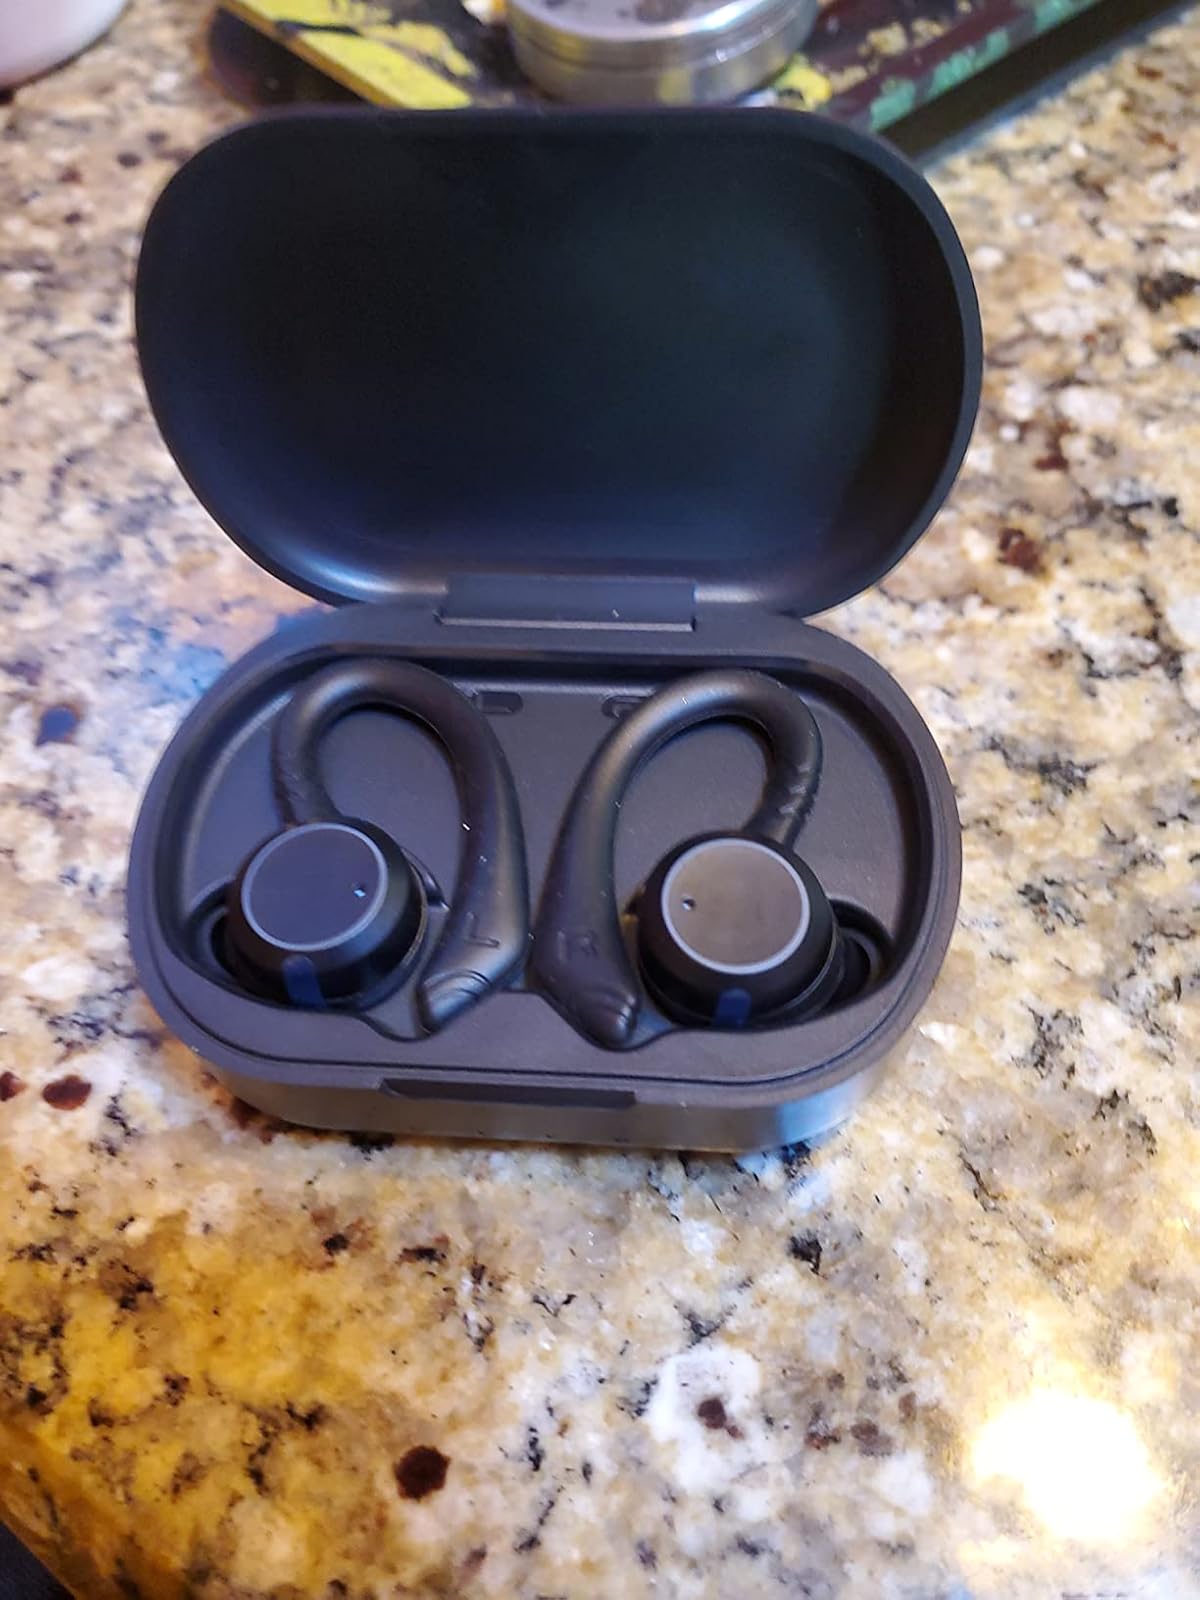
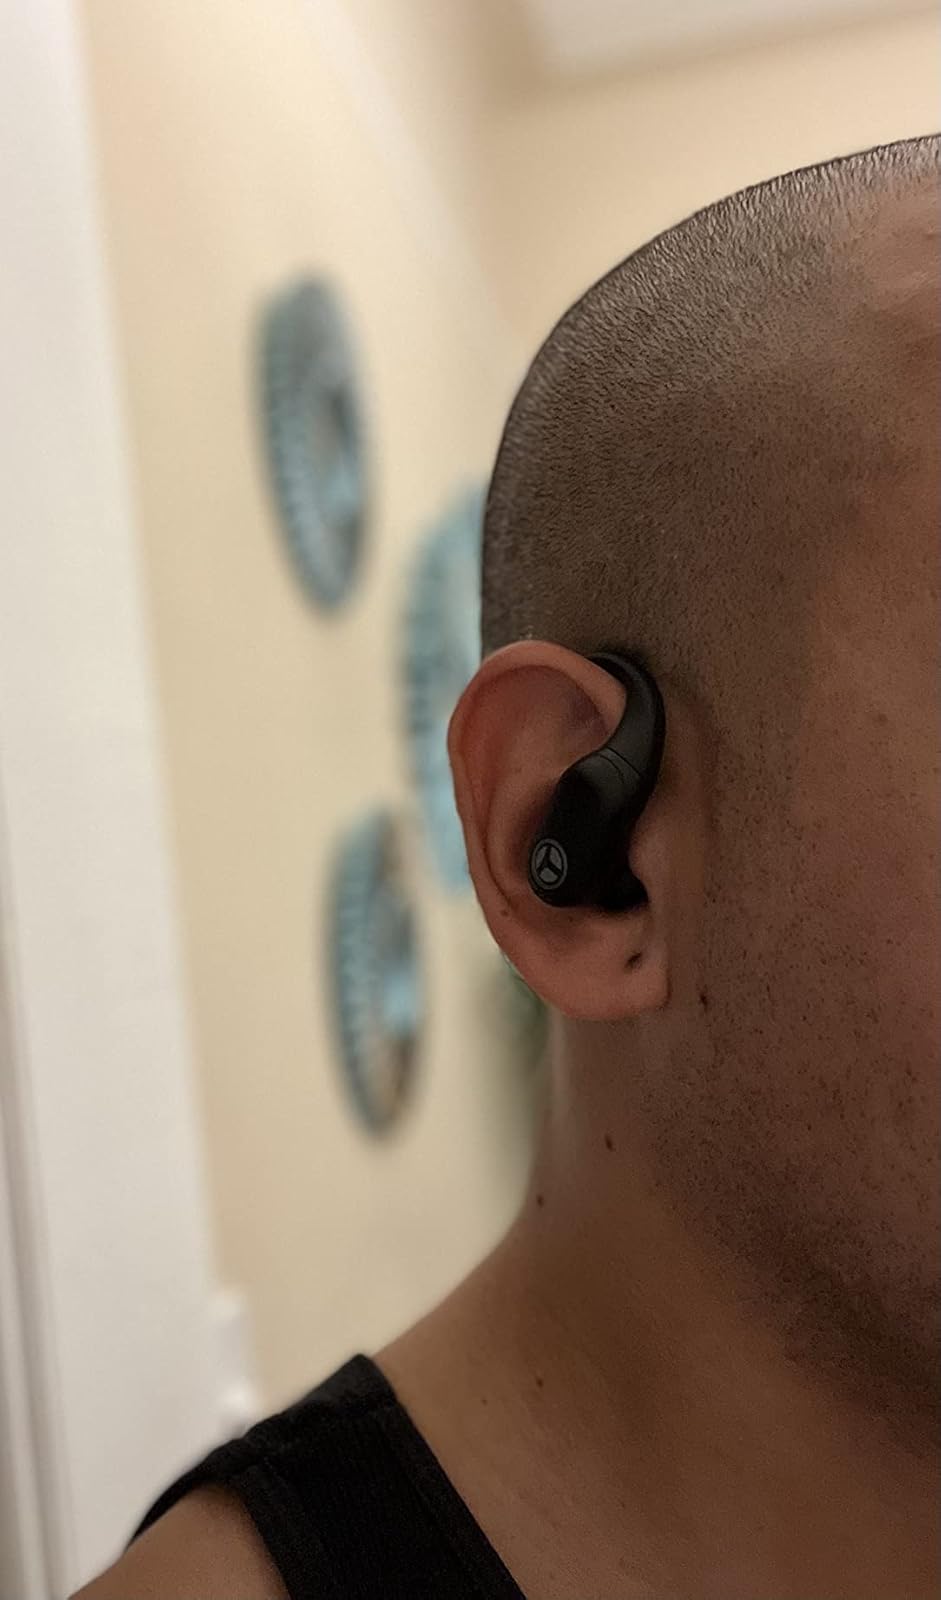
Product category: earbuds
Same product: no